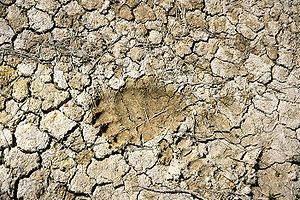
Brun bjørn / Forplantning
Bjørnefodspor i Kamchatka.